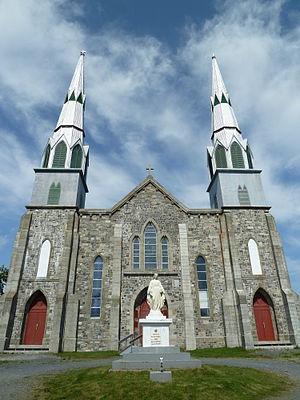
Terre-Neuve est une grande île située au large de la côte atlantique de l'Amérique du Nord. Elle fait partie du territoire de la province canadienne de Terre-Neuve-et-Labrador ; la capitale de la province, Saint-Jean, se trouve sur l'extrémité est de l'île, le point le plus oriental de l'Amérique du Nord. Ce territoire est devenu une province canadienne en 1949.